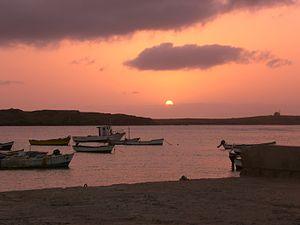
Le phare de Ponta da Escuma est un phare situé sur l'îlot de Sal Rei, devant le port de Sal Rei, à l'ouest de l'île de Boa Vista, l'une du groupe des îles de Barlavento, au Cap-Vert.